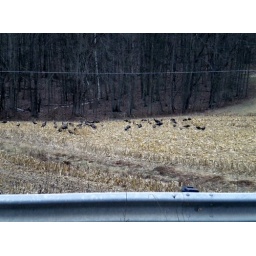
Wild Turkeys in the field up the street from my house.